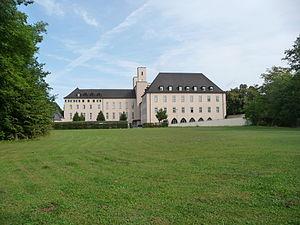
Le séminaire de Bamberg est un ancien séminaire catholique destiné à la formation de futurs prêtres diocésains situé à Bamberg en Allemagne et dépendant de l'archidiocèse de Bamberg. L'édifice abrite aujourd'hui la maison diocésaine de Bamberg.